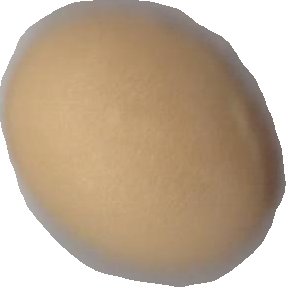
Variety: Dega